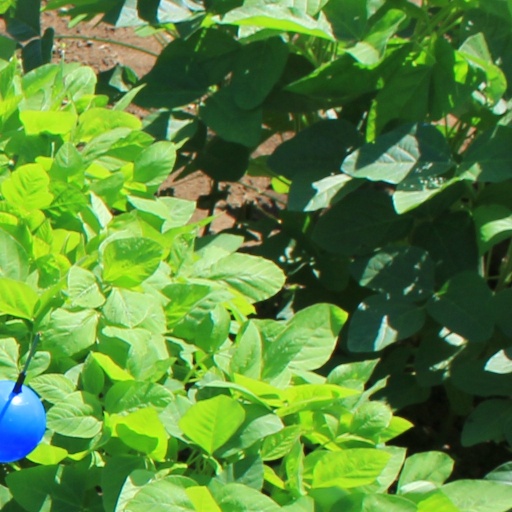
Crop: soybean